Cromwell tank

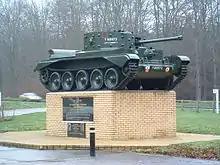
Cromwell IV memorial to the 7th Armoured Division (Desert Rats) Ickburgh in Norfolk

Post-war, a number of Cromwells were upgraded to meet the new Cold War threat: